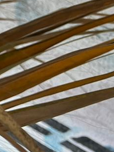
Label: Manganese Deficiency